Phased array ultrasonics

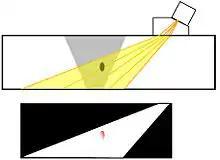
Weld examination by phased array. TOP: The phased array probe emits a series of beams to flood the weld with sound. BOTTOM: The flaw in the weld appears as a red indication on the instrument screen.

Phased array ultrasonics (PA) is an advanced method of ultrasonic testing that has applications in medical imaging and industrial nondestructive testing. Common applications are to noninvasively examine the heart or to find flaws in manufactured materials such as welds. Single-element (non-phased array) probes, known technically as "monolithic" probes, emit a beam in a fixed direction. To test or interrogate a large volume of material, a conventional probe must be physically scanned (moved or turned) to sweep the beam through the area of interest. In contrast, the beam from a phased array probe can be focused and swept electronically without moving the probe. The beam is controllable because a phased array probe is made up of multiple small elements, each of which can be pulsed individually at a computer-calculated timing. The term "phased" refers to the timing, and the term "array" refers to the multiple elements. Phased array ultrasonic testing is based on principles of wave physics, which also have applications in fields such as optics and electromagnetic antennae.